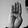
ASL letter: B